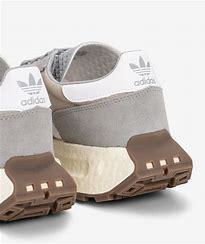
Brand: adidas
Model: originals Adidas Originals Retropy E5